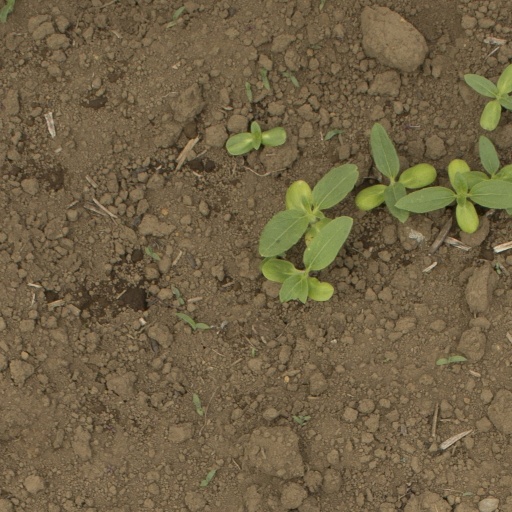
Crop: Jerusalem artichoke